County of Besalú

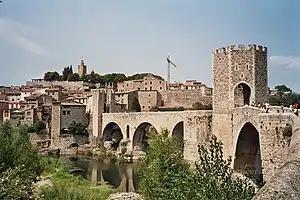
The medieval remains of Besalú. The bridge dates to the twelfth century.

The County of Besalú was one of the landlocked medieval Catalan counties near the Mediterranean coastline. It was roughly coterminous with the modern "comarca" of Garrotxa and at various times extended as far north as Corbières, Aude, now in France. Its capital was the village of Besalú. Throughout most of its history it was attached to one of the other more powerful counties, but it experienced a century of independence before it was finally and irrevocably annexed to the County of Barcelona.